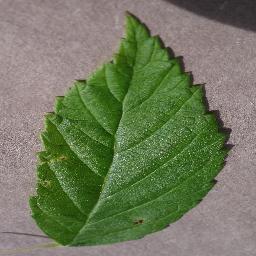
Label: Raspberry___healthy